Pittsburgh (1942 film)

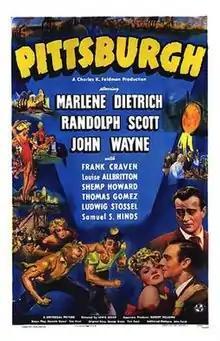
Theatrical release poster

Pittsburgh is a 1942 American drama film directed by Lewis Seiler and starring Marlene Dietrich, Randolph Scott, and John Wayne. Based on a story by George Owen and Tom Reed, the film is about an ambitious coal miner who values wealth and power in the Pittsburgh steel industry over his friends, lovers, and ideals, only to find himself deserted and alone at the top. When his fortune crumbles around him, he discovers that fate offers him an unexpected second chance. Filmed partially on location in Pittsburgh, Pennsylvania, the film co-stars Shemp Howard of Three Stooges fame in a rare dramatic role. Dietrich, Scott, and Wayne also made "The Spoilers" together that same year. Scott received top billing over Wayne in both films despite the fact that Wayne's roles were larger and more important.